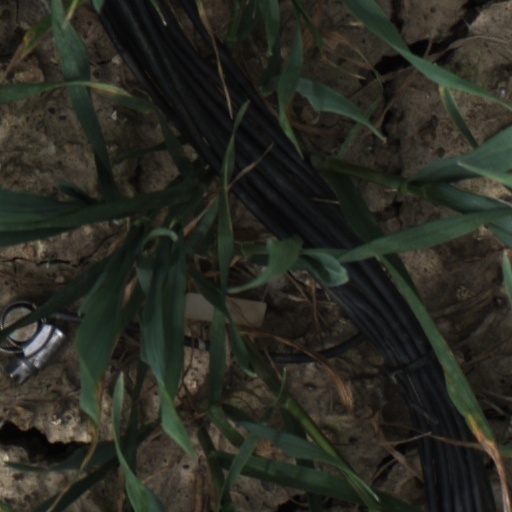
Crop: wheat